Answer in natural language. Which point is closer to the camera taking this photo, point B  or point C? Choose between the following options: C or B
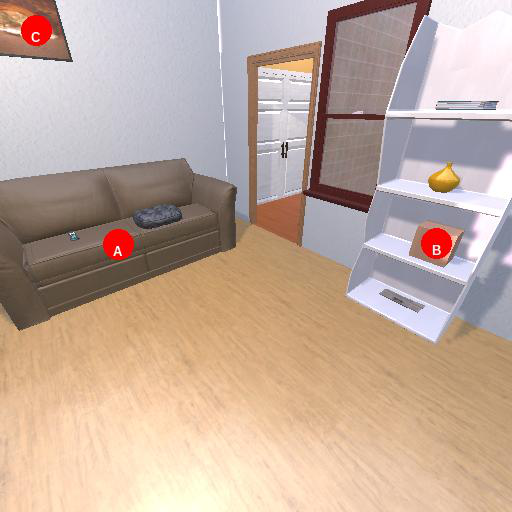
<answer>B</answer>